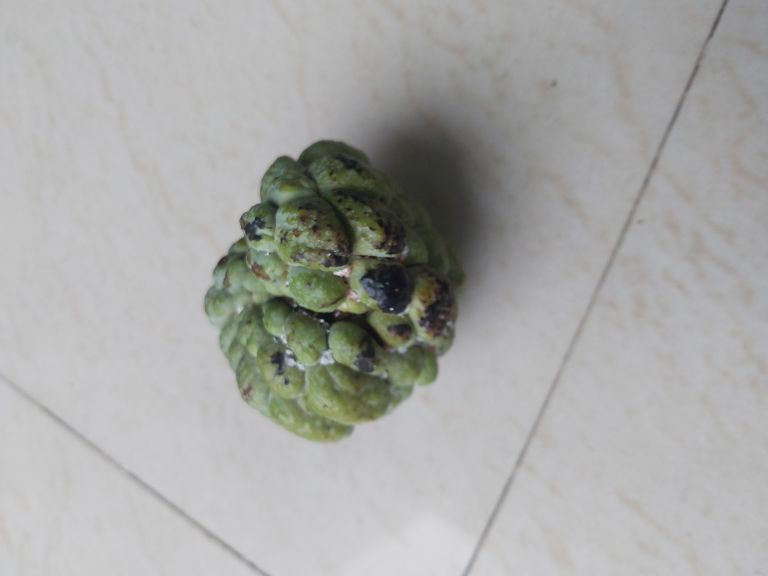
Disease label: Blank Canker